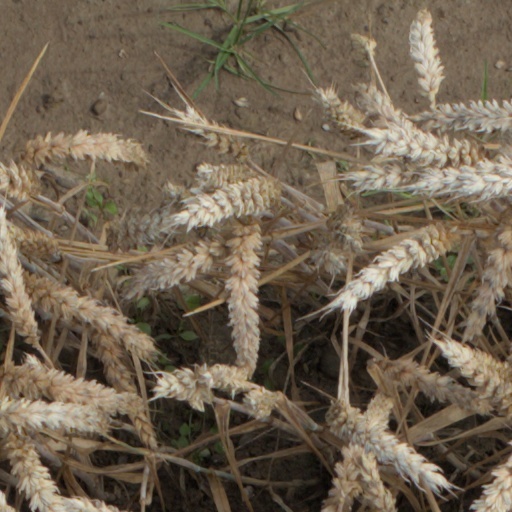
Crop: wheat